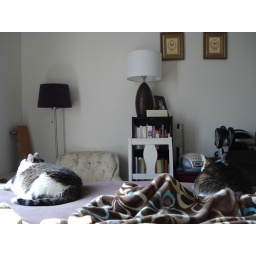
Both cats an my view while in bed